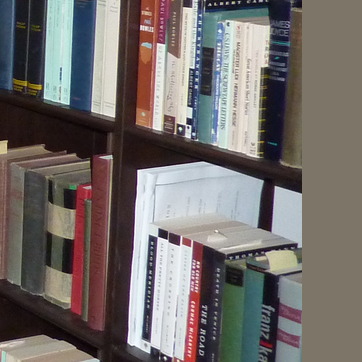
Material: paper